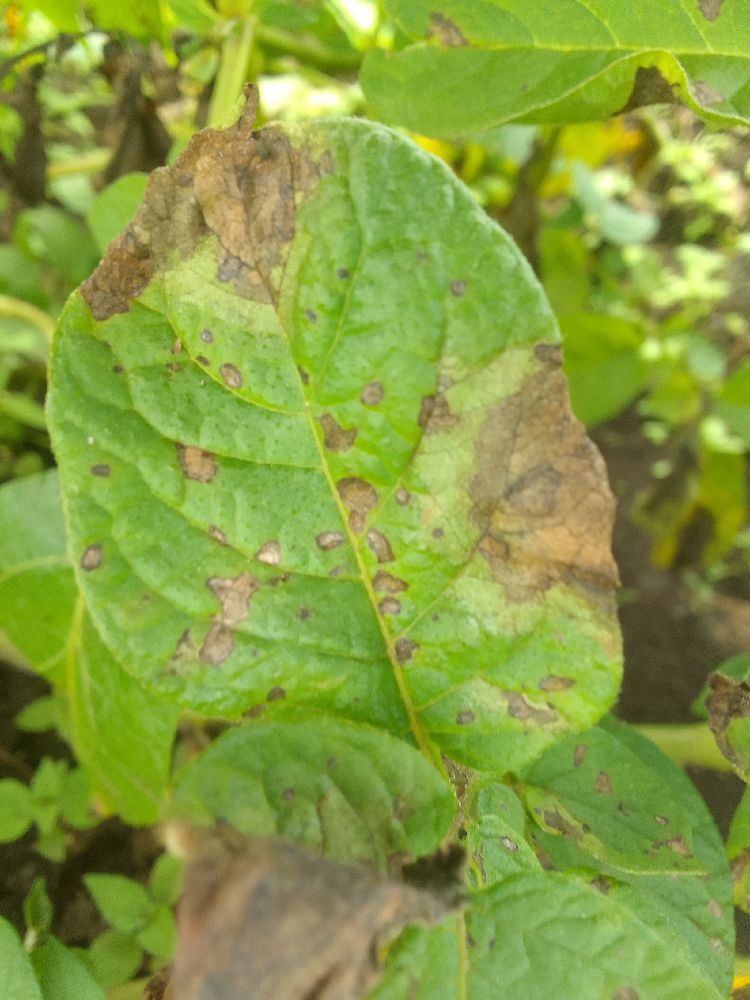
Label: Late blight